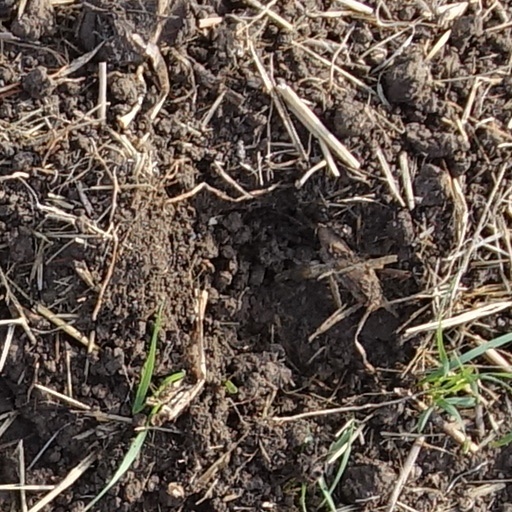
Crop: wheat